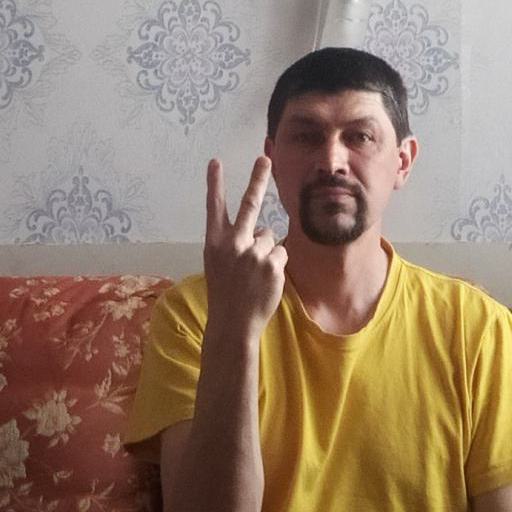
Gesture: peace_inverted